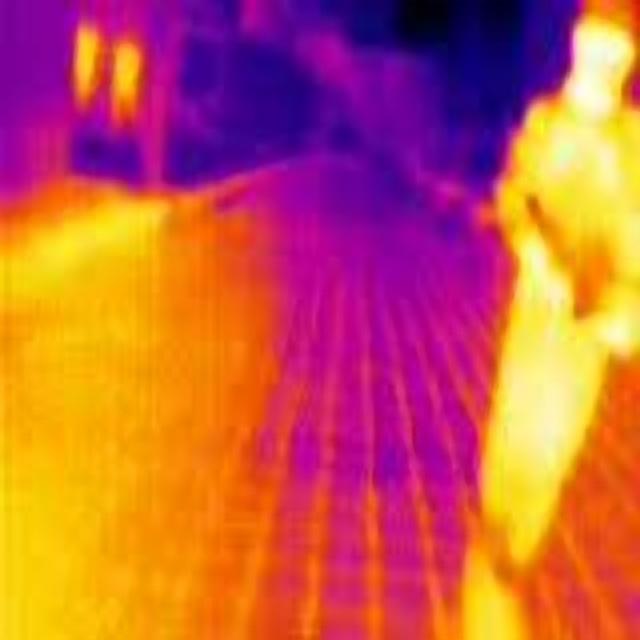
Detected objects:
label: person